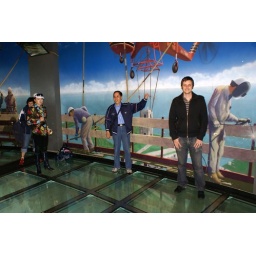
Jonas on the glas floor up in the CN tower